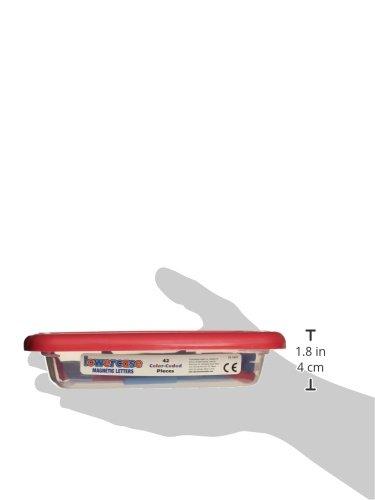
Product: School Smart Phonetically Color Coded Lowercase Magnetic Letters - 1 1/2 inches - Set of 42 - Blue and Red
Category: Toys & Games | Learning & Education | Reading & Writing | Magnetic Letters & Words
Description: Color-coding helps children learn the difference between consonants blue and vowels red.
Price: $13.72
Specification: ASIN:B003U6KVHI|ShippingWeight:7.2ounces(Viewshippingratesandpolicies)|DateFirstAvailable:January1,2008